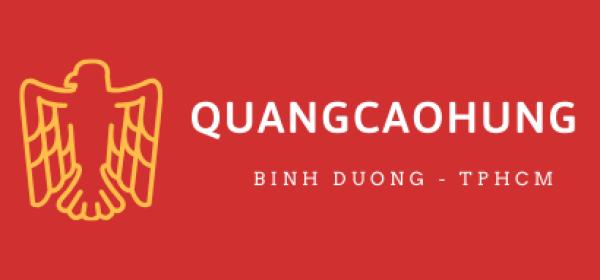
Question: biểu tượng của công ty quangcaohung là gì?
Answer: biểu tượng là hình ảnh một con chim